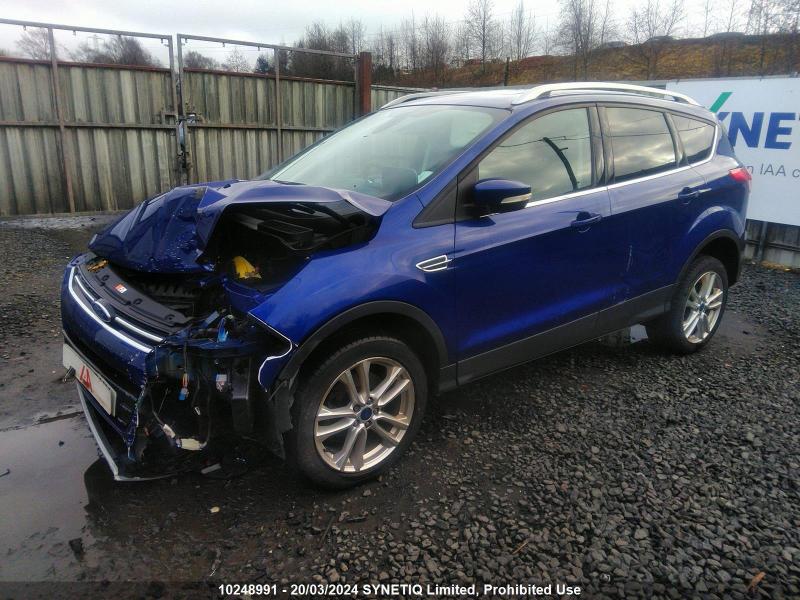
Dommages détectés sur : pare-choc avant, feu avant gauche, capot, aile avant gauche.
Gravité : majeur